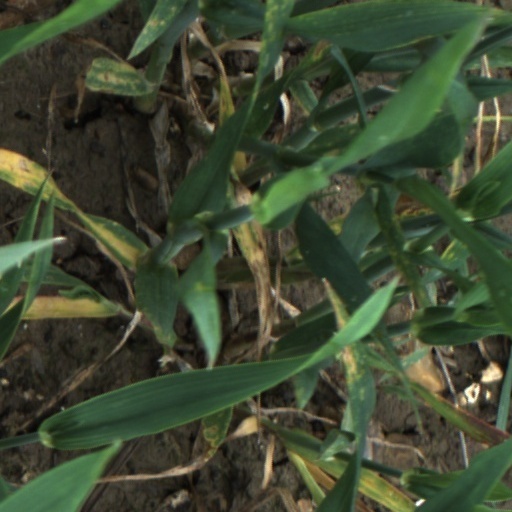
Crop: wheat